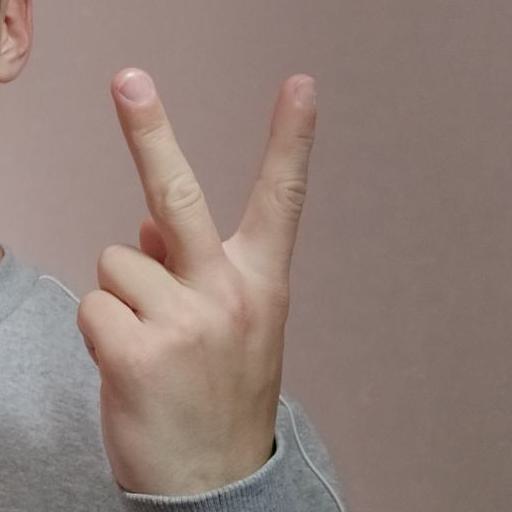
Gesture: peace_inverted